Cayuse Five

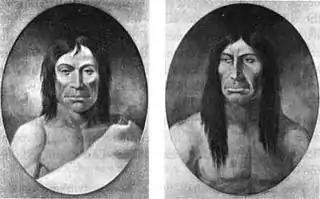
Tiloukaikt and Tomahas, both defendants

In 1824, John McLoughlin and his wife Marguerite moved to the Pacific Northwest, aiming to make money off the fur trade. They became known for heading Fort Vancouver in Vancouver, Washington, across the Columbia River from what is now Portland, Oregon. This was a post in a select spot, with tens of thousands in nearby Native American communities, plus it was at the center of important trade routes connecting to the Columbia River. Marguerite was half Ojibwe or Cree, and half Swiss.